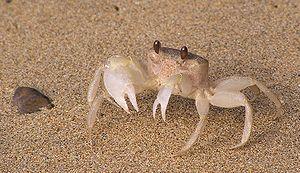
Le crabe fantôme commun est une espèce de crabes de la famille des Ocypodidae,
Ocypode est un genre de crabes de la famille des Ocypodidae. Ils sont communément appelés crabes fantômes.
Tekaviki ou Kaviki » est un îlot de Wallis-et-Futuna, situé dans le lagon de Wallis. C'est un des îlots du centre, rattaché à Hahake. Il est entouré par les îlots Luaniva au nord et Fugalei au sud. Cet îlot possède une plage de sable blanc.